Johan Bäckman

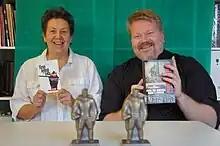
Johan Bäckman and Leena Hietanen displaying their books on Estonia and the Bronze Soldier, 2011

In his highly controversial book about the Estonian Bronze Soldier "Pronssisoturi: Viron patsaskiistan tausta ja sisältö", published in Finnish in 2008, Bäckman disagrees with the integration policies of Estonia. In his opinion, Estonian integration policies that have seen some 147,000 Russian speakers receiving Estonian citizenship in the past decade are "apartheid" and represent a "criminal discrimination of Russians". In the "Bronze Soldier" he dismissed the Soviet occupation of Estonia as a "Nazi myth". Bäckman has gained publicity in Estonia for denying the Soviet occupation during 1940-1941 and 1944-1991: "In my opinion speaking or writing of Soviet 'occupation' should be criminalised as a form of racist propaganda."